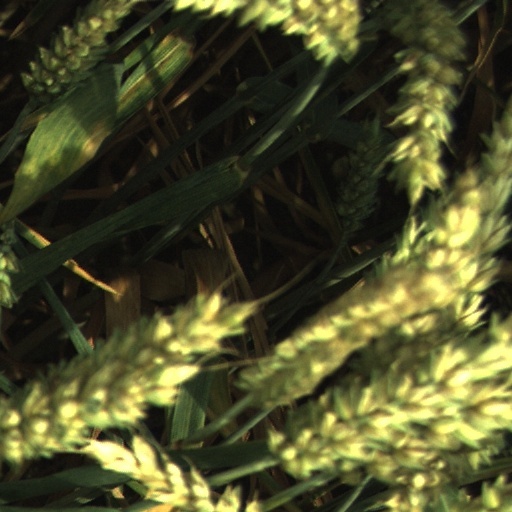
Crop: wheat